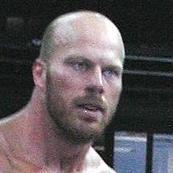
Age: 32